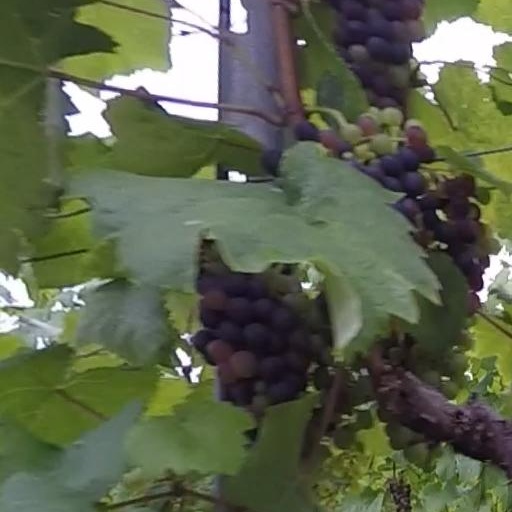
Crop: grape